DART First State

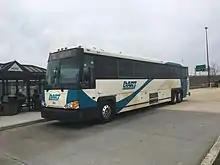
DART First State bus 914 at the Christiana Mall Park & Ride on the Route 301 line

DART First State operates four intercounty bus routes which connect the three counties. These routes are numbered in the 300-series. All year-round intercounty routes terminate at the Dover Transit Center, running to Wilmington, Middletown, Georgetown, and the Lewes Transit Center. During the summer months, an additional route connecting Wilmington with Lewes via Christiana Mall, Odessa, and North Dover runs on weekends and holidays. DART First State directly operates all these routes except Route 303, which is operated under contract by Transdev.